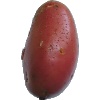
Label: Potato Red Washed 1